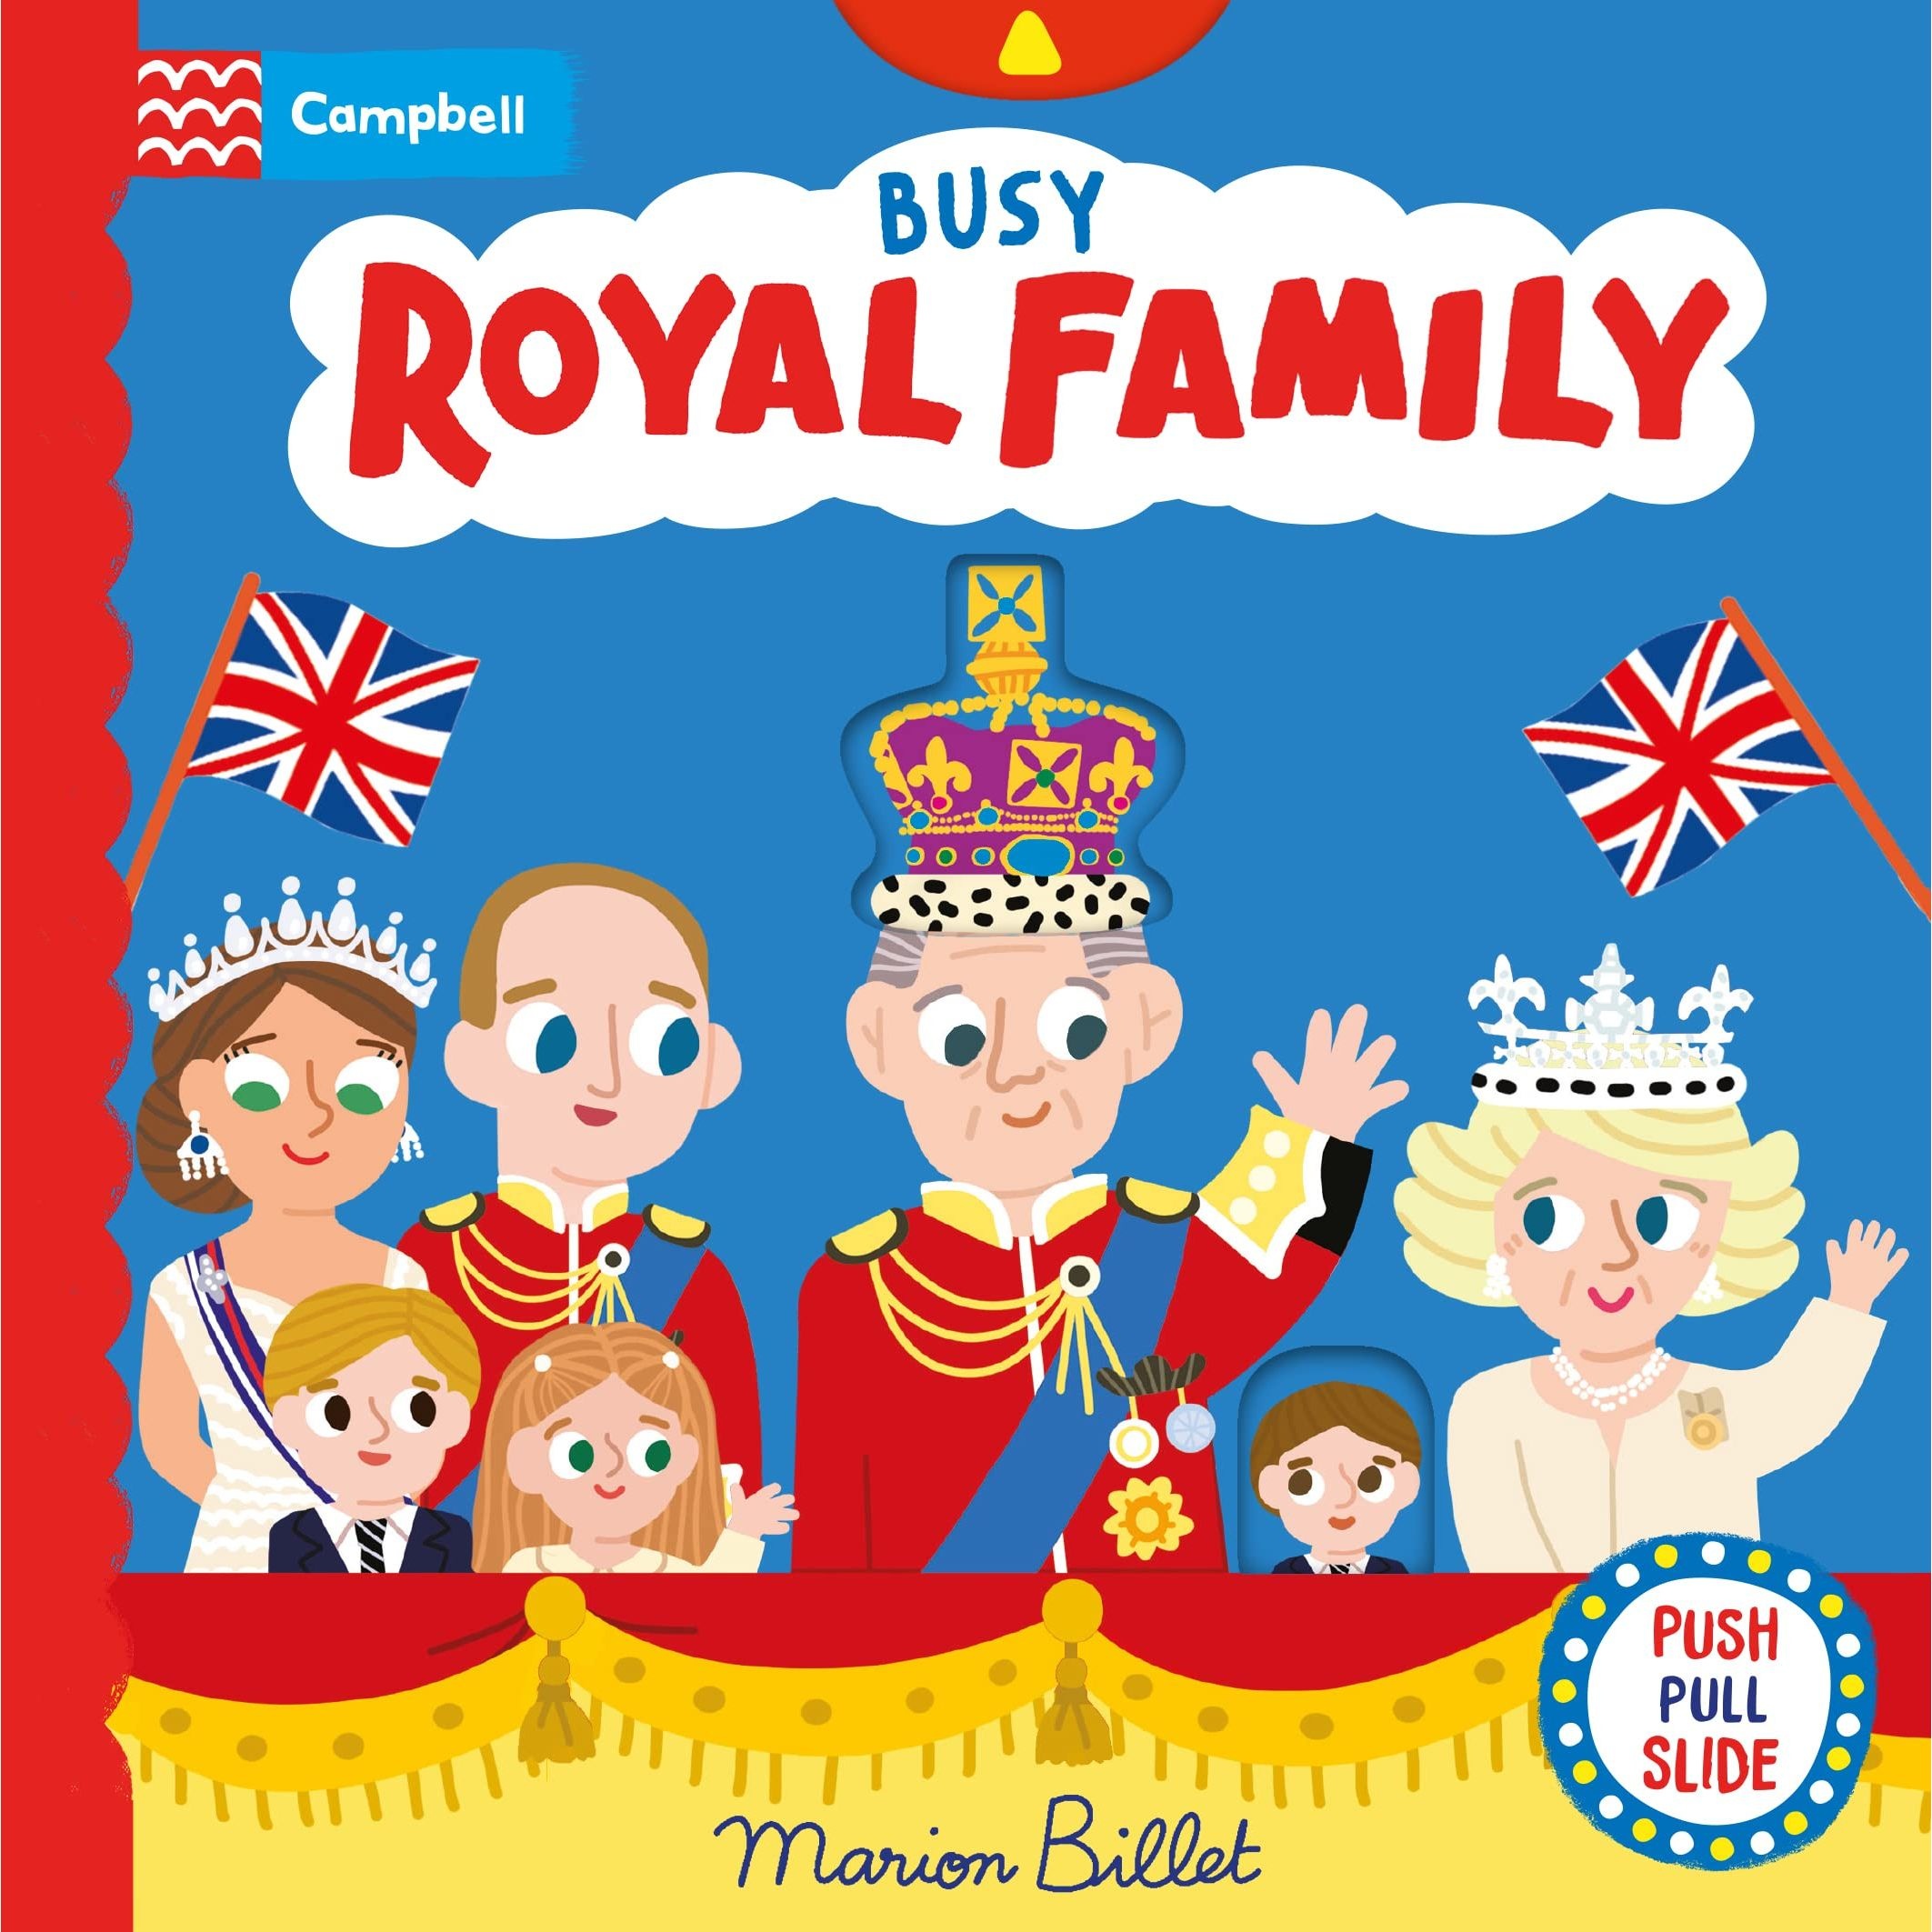
Busy Royal Family: A Push, Pull and Slide Book (Campbell London, 19)
Busy Royal Family: A Push, Pull and Slide Book (Campbell London, 19)
Brand: Campbell Books
Category: Baby & Toddler > Baby Toys & Activity Equipment > Baby Activity Toys